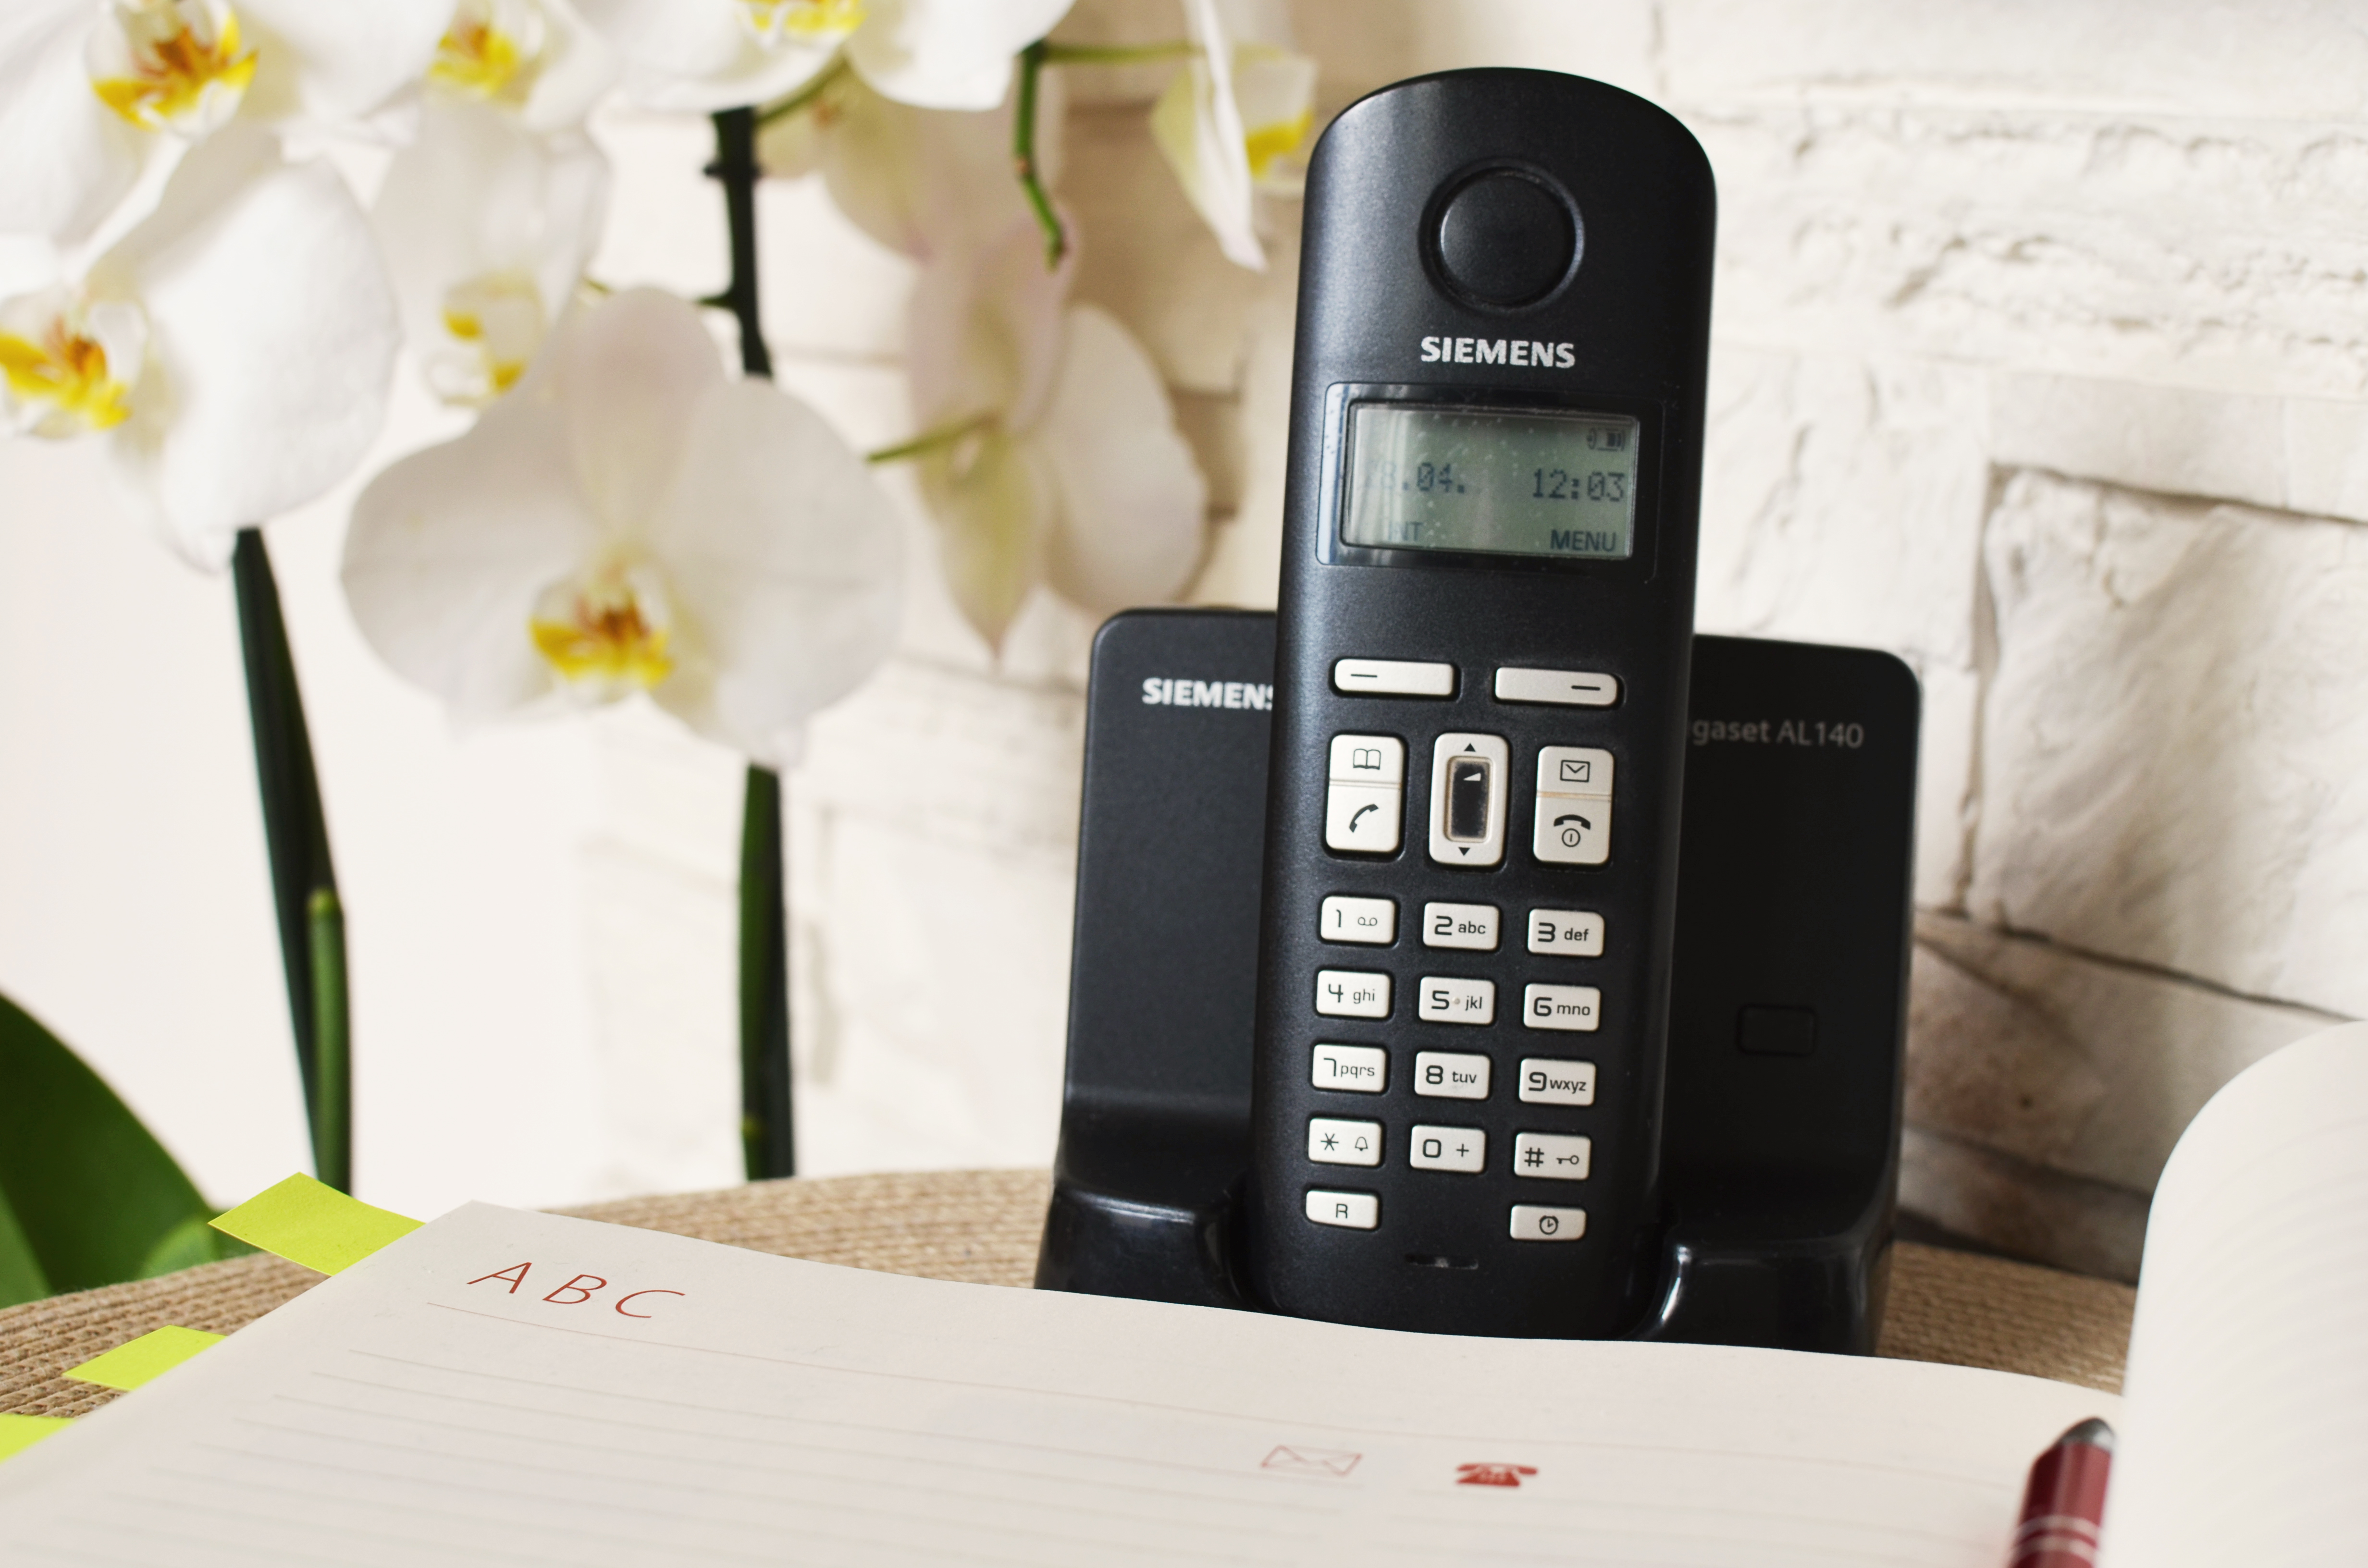
home, telephone, brand, product, siemens, dialer